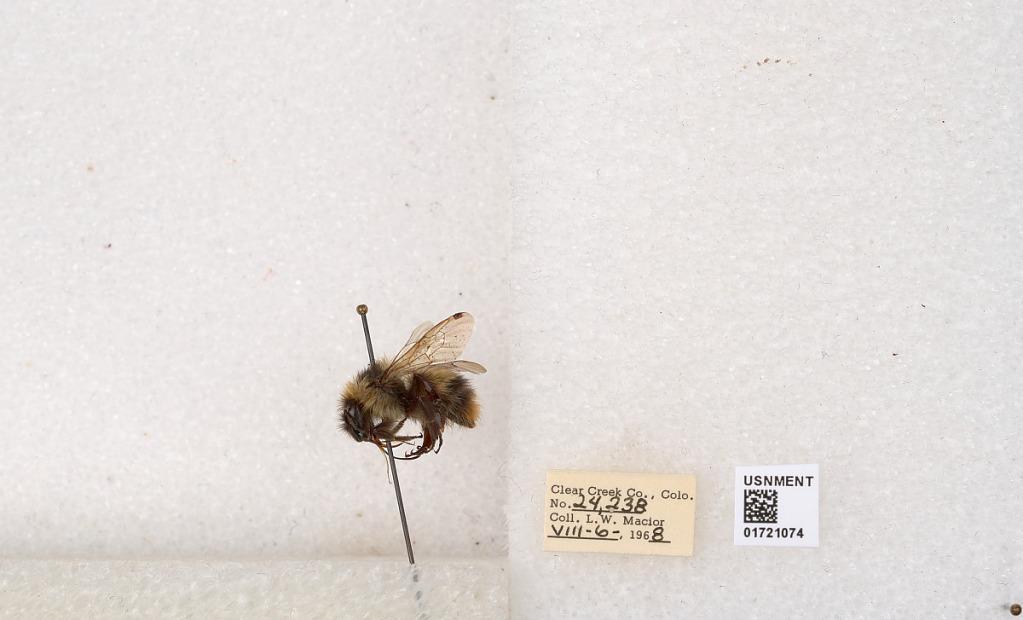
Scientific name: Bombus kirbyellus
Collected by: L. Macior
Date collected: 1968-8-6
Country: United States
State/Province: Colorado
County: Clear Creek
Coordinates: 39.6891, -105.644